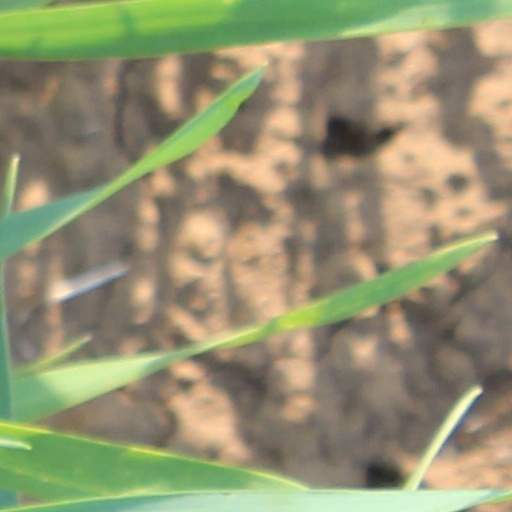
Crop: wheat